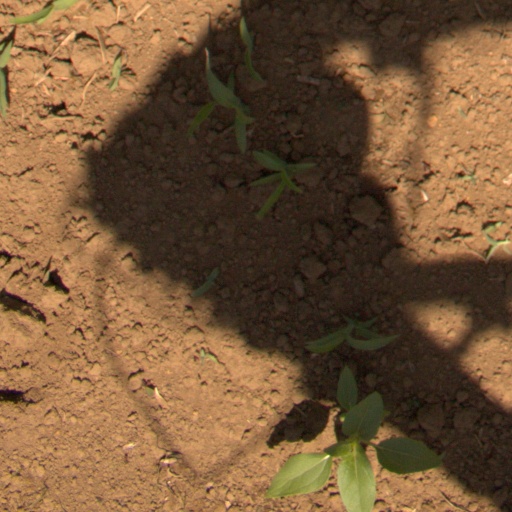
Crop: Jerusalem artichoke